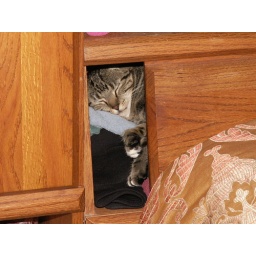
Tig sleeping in the head of our bed